Venetian Lagoon

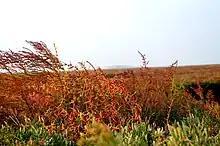
Grasses on Lazzaretto Nuovo

Bottlenose dolphins occasionally enter the lagoon, possibly for feeding.